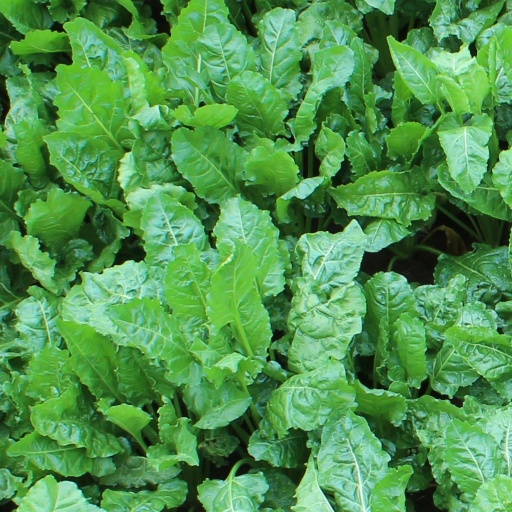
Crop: sugar beet